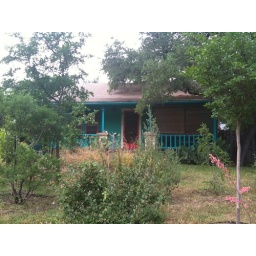
some cute house in austin